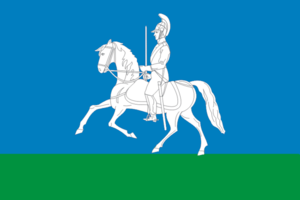
Koubinka est une ville de l'oblast de Moscou, en Russie. Sa population s'élevait à 20 363 habitants en 2017.